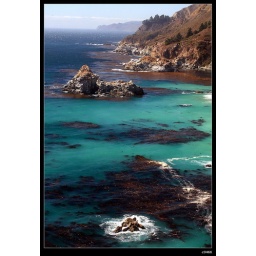
california coast is very beautiful,especial in BigSur area ,clear blue sky and water